Allegheny Mountains

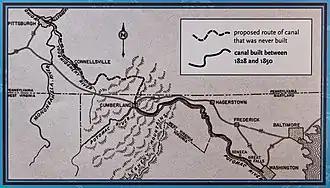
Actual and proposed routes of the C&O Canal through the Alleghenies

Among the first whites to penetrate into the Allegheny Mountains were surveyors attempting to settle a dispute over the extent of lands belonging to either Thomas Fairfax, 6th Lord Fairfax of Cameron or to the English Privy Council. An expedition of 1736 by John Savage established the location of the source of the North Branch Potomac River. In March 1742, a frontiersman named John Howard—along with his son and others—had been commissioned by Governor Gooch to explore the southwest of Virginia as far as the Mississippi River. Following Cedar Creek through the Natural Bridge, they floated in buffalo-skin boats down the New, Coal, Kanawha, and Ohio Rivers to the Mississippi. Although captured by the French before he reached Natchez, Howard was eventually released and (in 1745) was interviewed by Fairfax. Howard's description of the South Branch Potomac River resulted in the definite decision by Fairfax to secure his lands in the region. An expedition under Peter Jefferson and Thomas Lewis in the following year emplaced the "Fairfax Stone" at the source of the North Branch and established a line of demarcation (the "Fairfax Line") extending from the stone south-east to the headwaters of the Rappahannock River. Lewis' journal of that expedition provides a valuable view of the Allegheny country before its settlement. Jefferson and Joshua Fry's "Fry-Jefferson Map" of 1751 accurately depicted the Alleghenies for the first time. In the following decades, pioneer settlers arrived in the Alleghenies, especially during Colonial Virginia's Robert Dinwiddie era (1751–58). These included squatters by the Quit-rent Law. Some had preceded the official surveyors using a "hack on the tree and field of corn" marking land ownership approved by the Virginia Colonial Governor who had to be replaced with Governor John Murray, 4th Earl of Dunmore.